Prema Pipasi

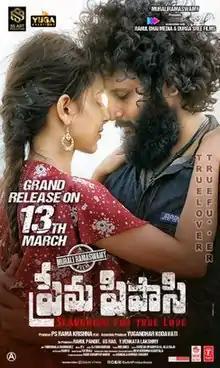
Film poster

Prema Pipasi is a 2020 Telugu-language romantic comedy film produced by PS Ramakrishna under SS Art Productions. The film was directed by Murali Ramaswamy and stars GPS, Suman, Kapilakshi Malhotra and Adnan Javid Khan